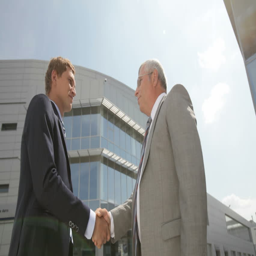
businessmen greeting each other by handshake in urban environment